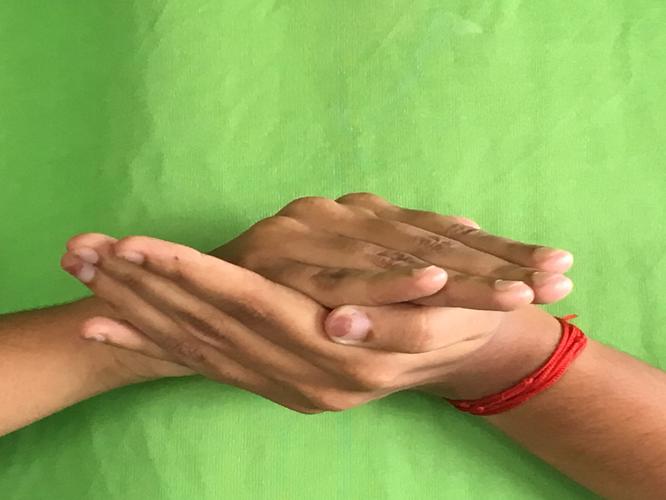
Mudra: Samputa
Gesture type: double_hand